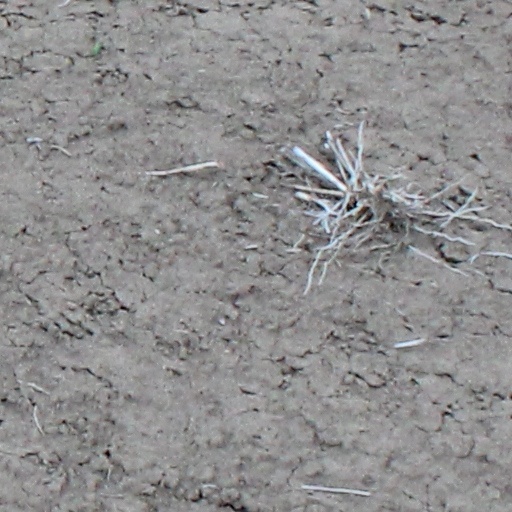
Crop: wheat